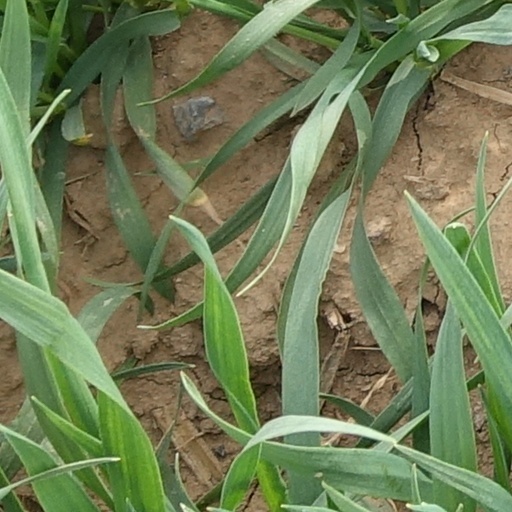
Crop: wheat